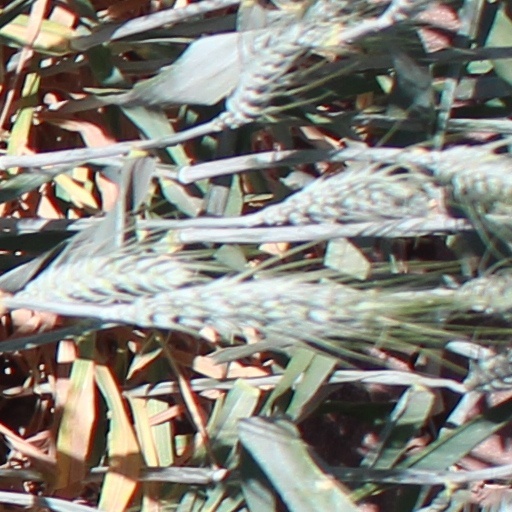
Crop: wheat